Atmospheric carbon cycle

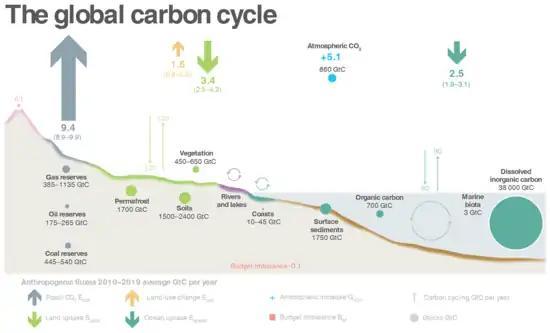
Schematic representation of the overall perturbation of the global carbon cycle caused by anthropogenic activities, averaged from 2010 to 2019.

The atmospheric carbon cycle accounts for the exchange of gaseous carbon compounds, primarily carbon dioxide, between Earth's atmosphere, the oceans, and the terrestrial biosphere. It is one of the faster components of the planet's overall carbon cycle, supporting the exchange of more than 200 billion tons of carbon (i.e. gigatons carbon or GtC) in and out of the atmosphere throughout the course of each year. Atmospheric concentrations of remain stable over longer timescales only when there exists a balance between these two flows. Methane, Carbon monoxide (CO), and other human-made compounds are present in smaller concentrations and are also part of the atmospheric carbon cycle.